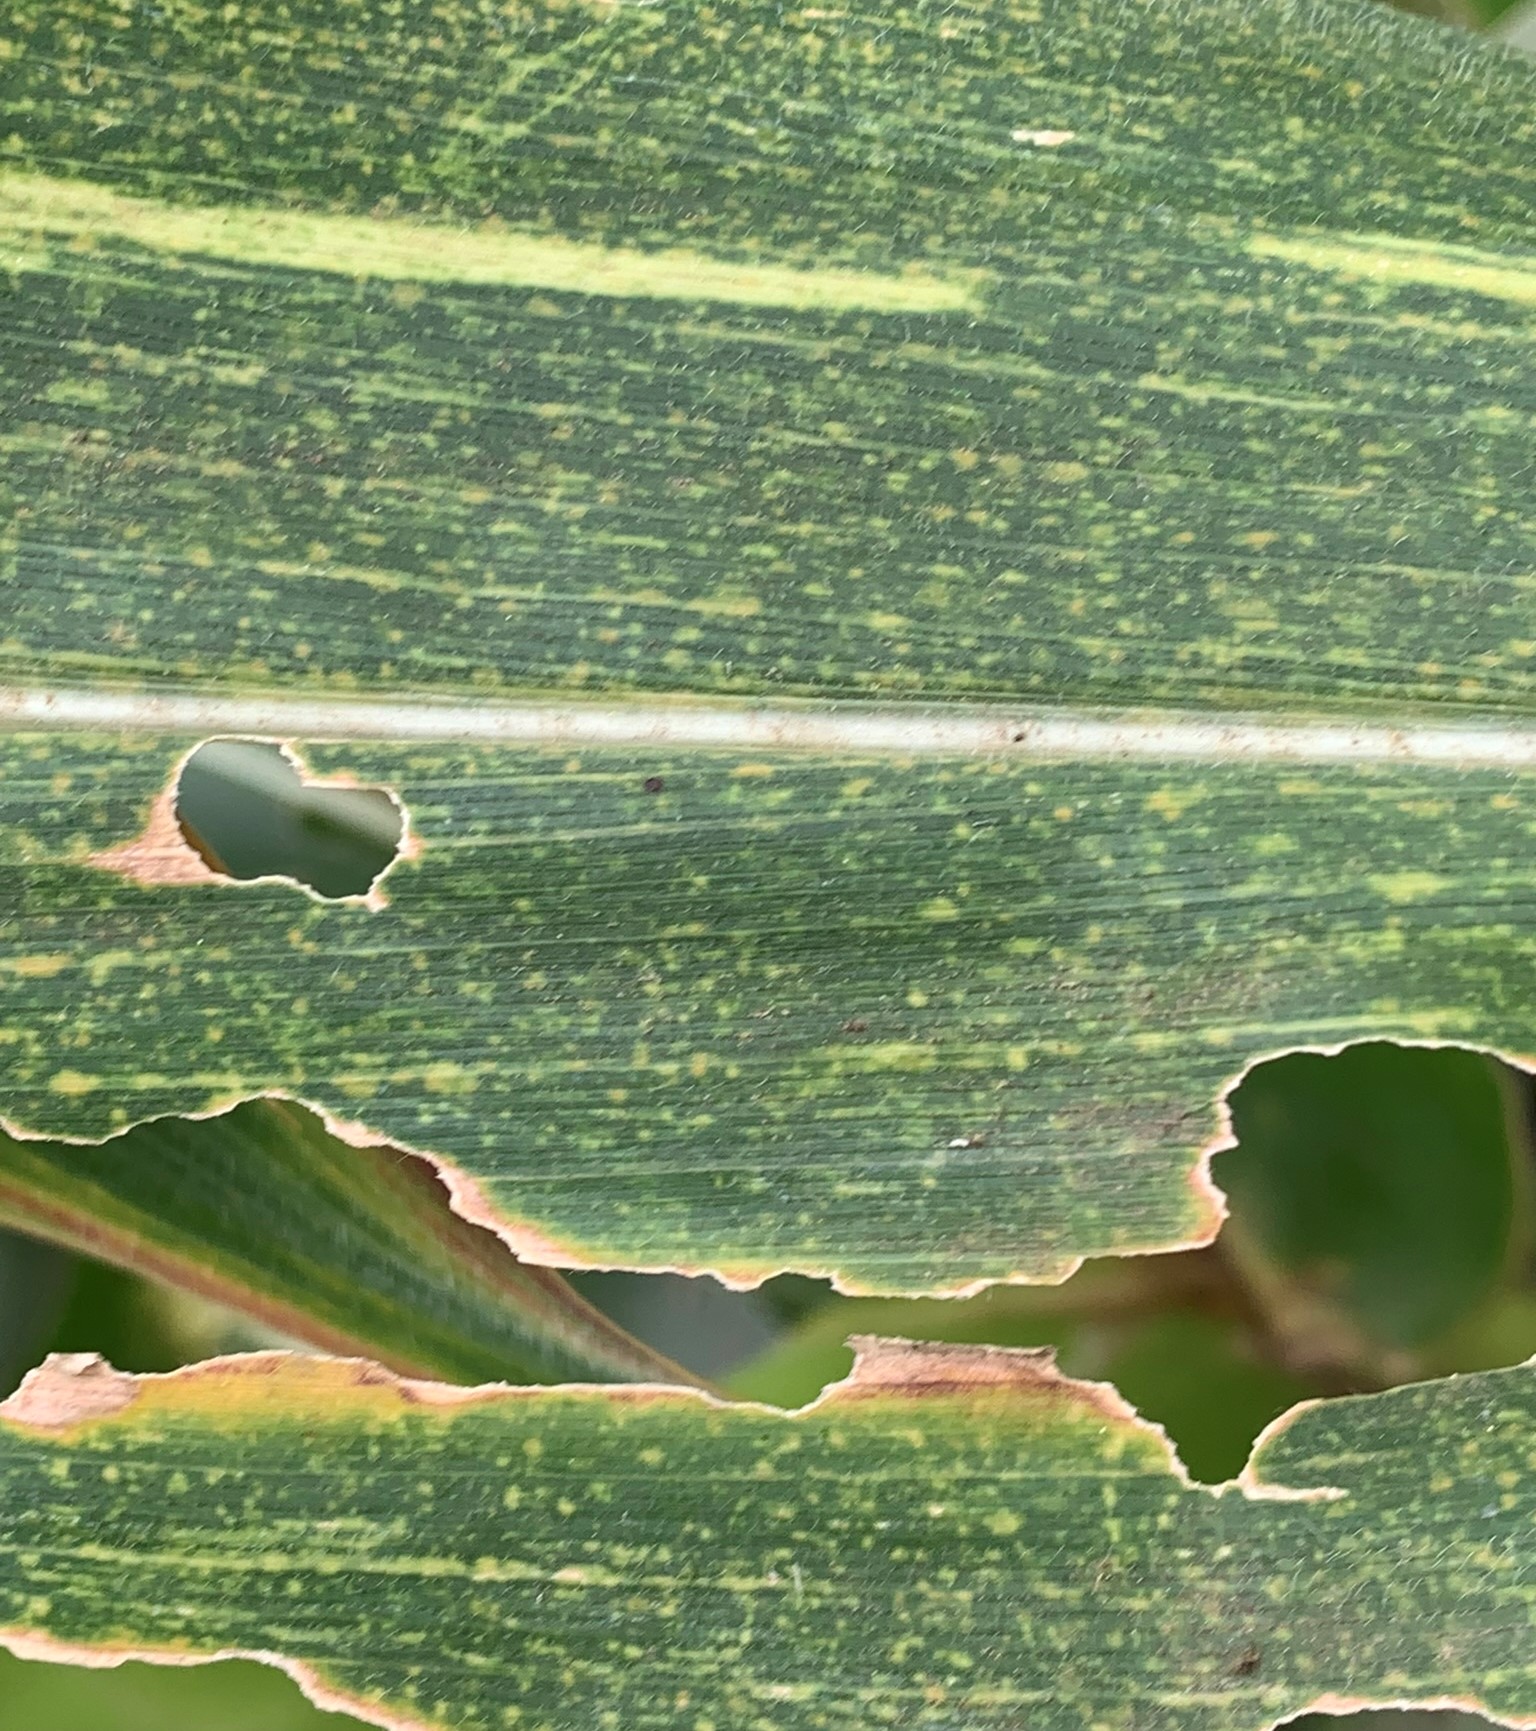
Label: MLN